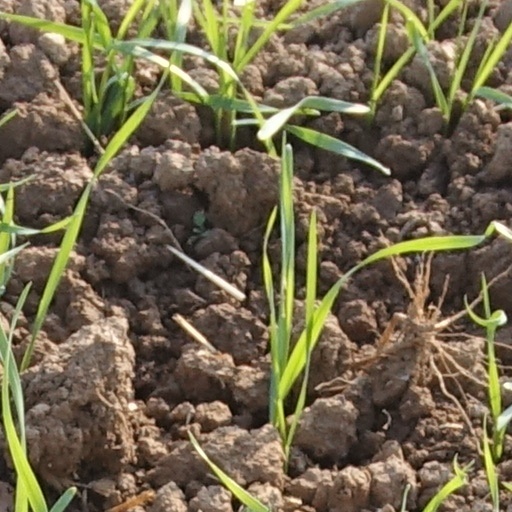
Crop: wheat